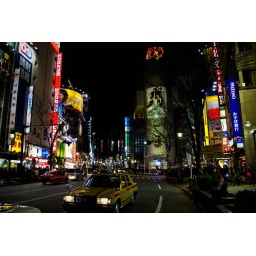
Yes, I was in the middle of the street... but the light was red for cars ;)